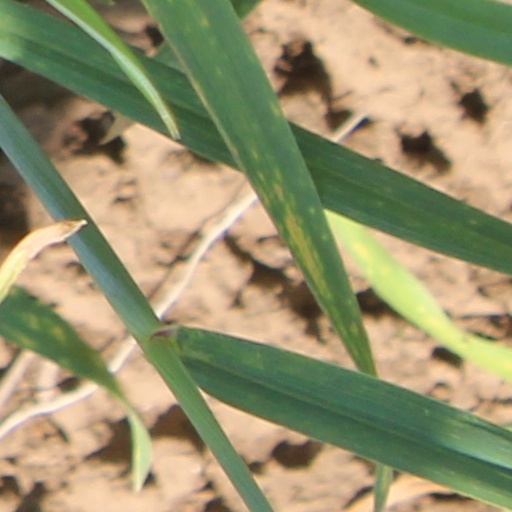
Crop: wheat